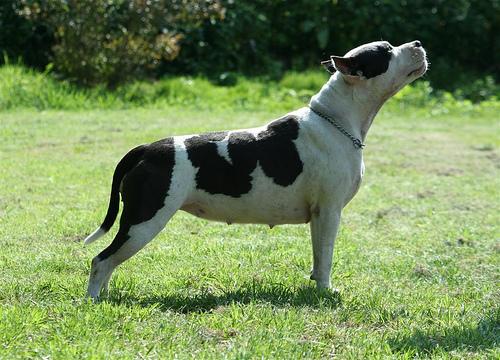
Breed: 216-n000078-American_Staffordshire_terrier